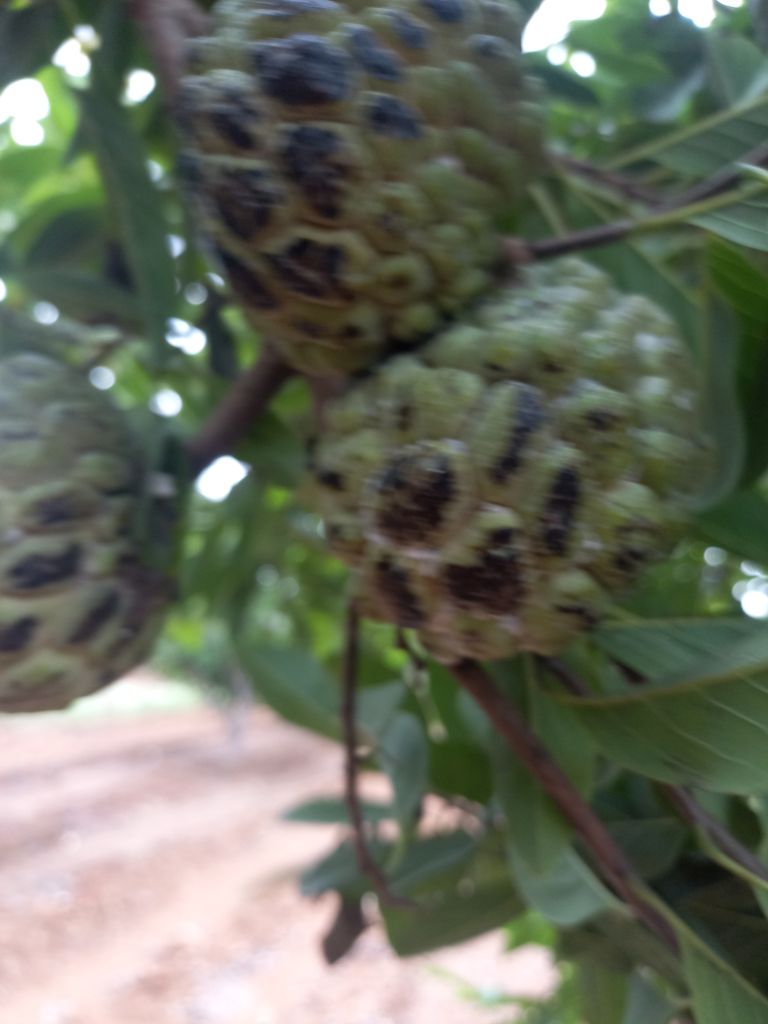
Disease label: Blank Canker